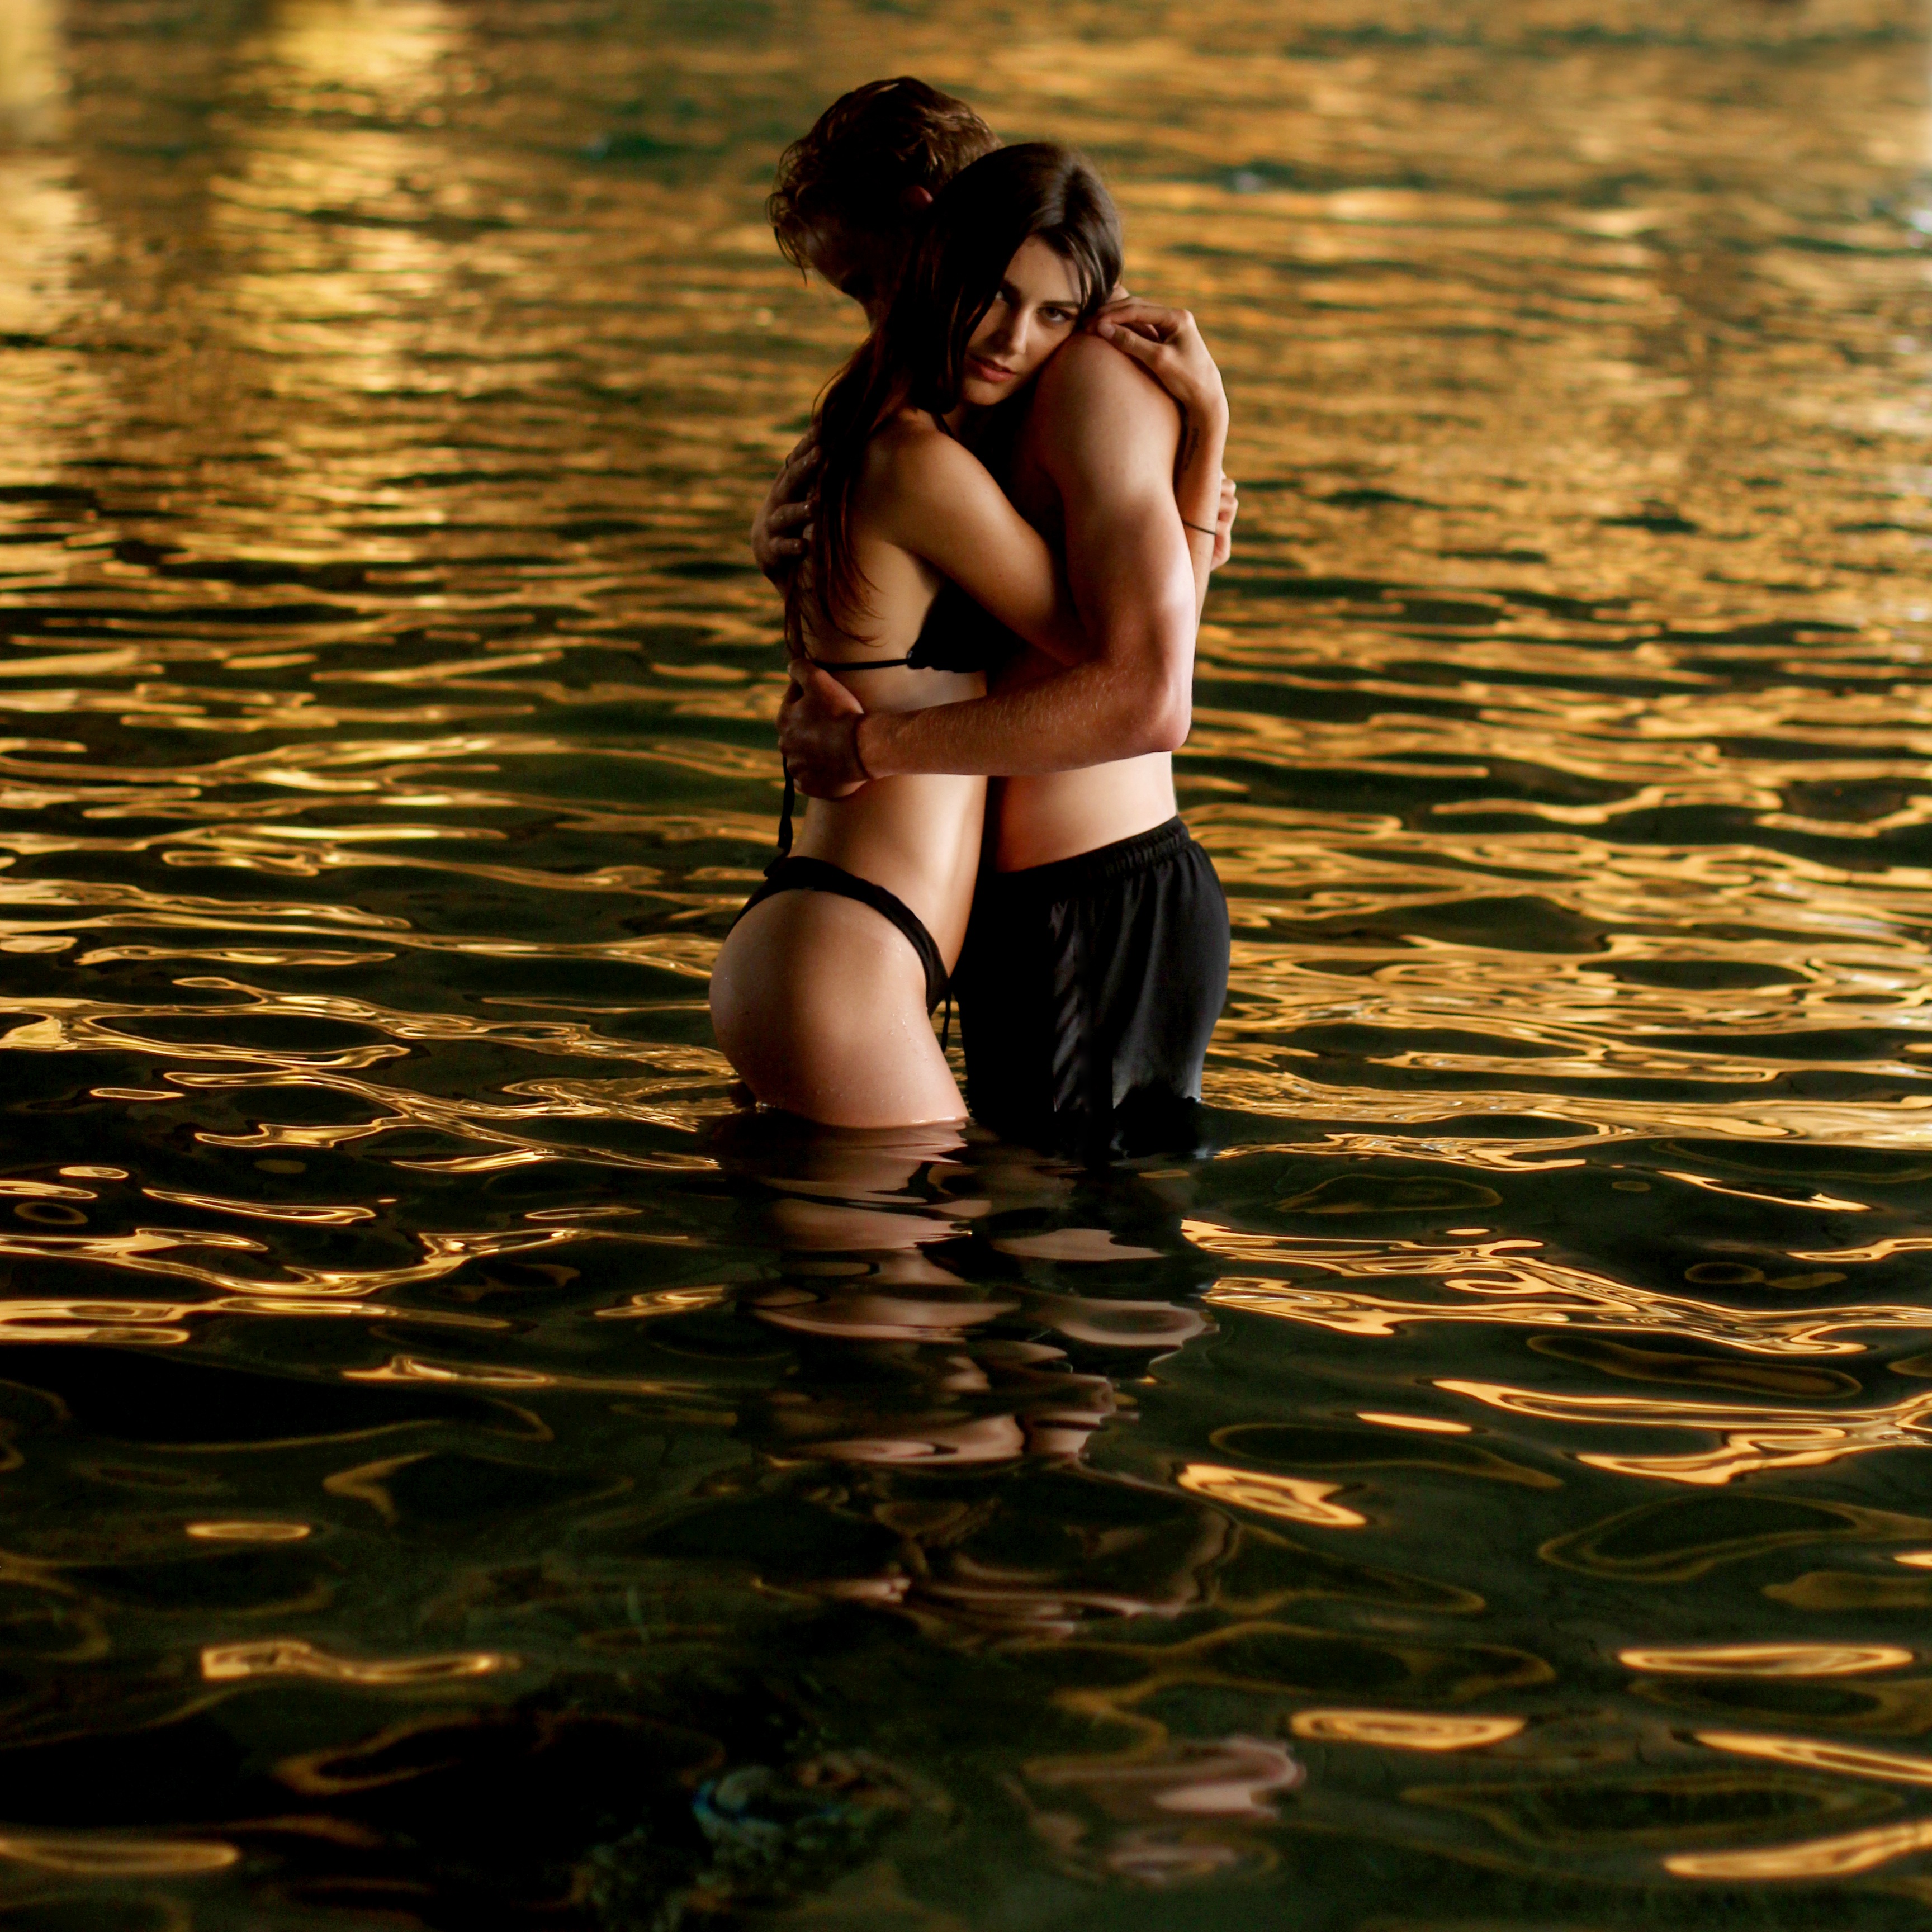
person, girl, woman, photography, sunlight, leg, model, romance, photograph, beauty, image, interaction, photo shoot, portrait photography